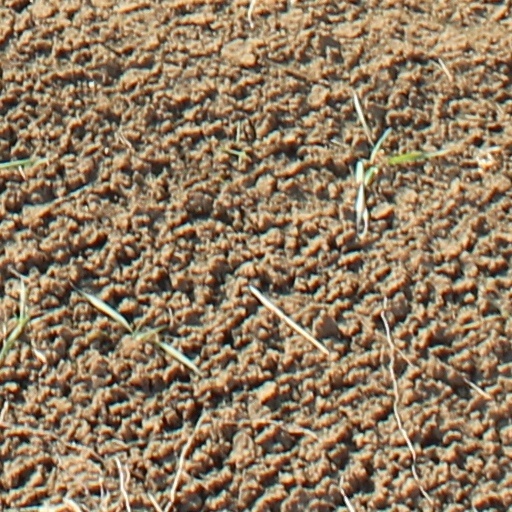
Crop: wheat